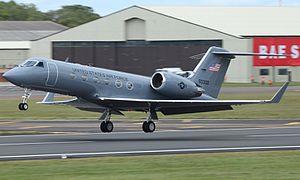
Gulfstream C-20H américain décollant de Fairford en Angleterre en 2011.
Le Gulfstream III est un avion d'affaires conçu par la compagnie Gulfstream Aerospace.